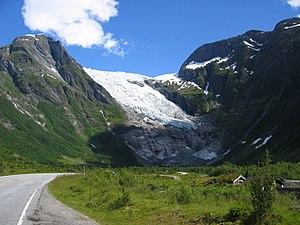
Les Alpes scandinaves ou Scandes sont une chaîne de montagnes s'étendant tout le long de la côte ouest de la péninsule Scandinave. Elles couvrent l'essentiel de la Norvège, le Nord-Ouest et l'Ouest de la Suède ainsi qu'une toute petite partie de l'Extrême-Nord de la Finlande. Il s'agit d'une des plus importantes chaînes de montagnes d'Europe, s'étirant du sud-ouest au nord-est sur 1 700 km, avec une largeur maximale de 300 km. La chaîne possède deux zones de haute altitude, une au sud de la Norvège, autour du Jotunheimen où se trouve le Galdhøpiggen, point culminant de la chaîne et du pays concerné, et une autre dans le Nord de la Suède, avec le Kebnekaise, point culminant du pays — le point culminant de Finlande se trouve aussi dans la chaîne : il s'agit du Halti.